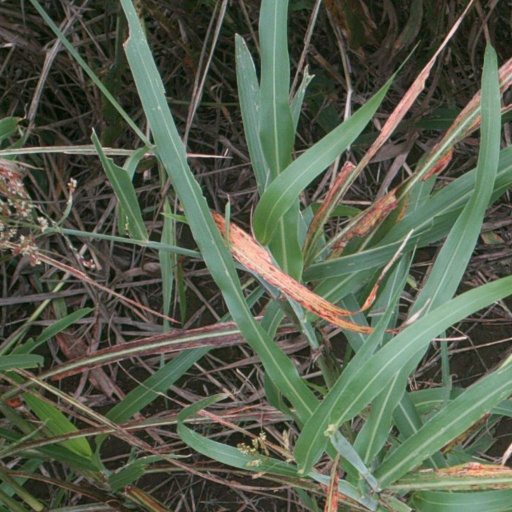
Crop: sorghum